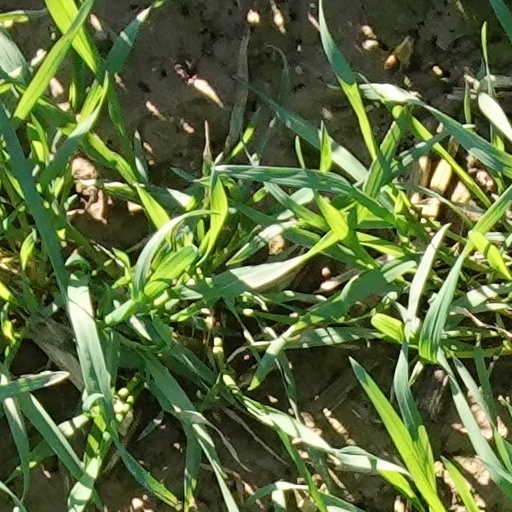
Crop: wheat